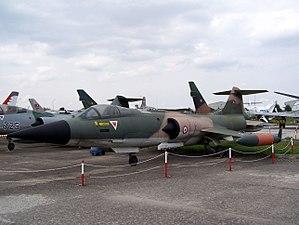
L’Aeritalia F-104S Starfighter était une version produite sous licence en Italie de l'intercepteur supersonique américain Lockheed F-104 Starfighter. Produit par Aeritalia, il effectua son service au sein de l'Aeronautica Militare Italiana et fut le pilier de cette force aérienne de la fin des années 1960 jusqu'au début du 21ᵉ siècle. Le F-104S servit également dans l'armée de l'air turque jusqu'au milieu des années 1990.